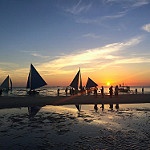
Label: sea